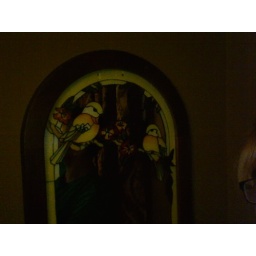
birds on the mirror above the sink